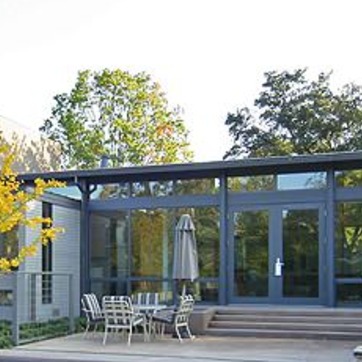
Material: glass